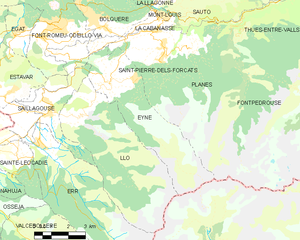
Carte des communes françaises
Eyne est une commune française située dans le département des Pyrénées-Orientales, en région Occitanie.